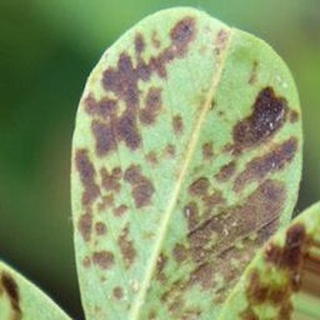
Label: groundnut_rust